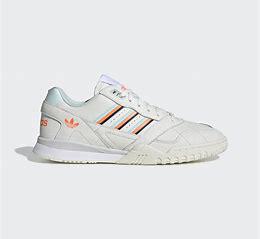
Brand: Adidas
Model: A R